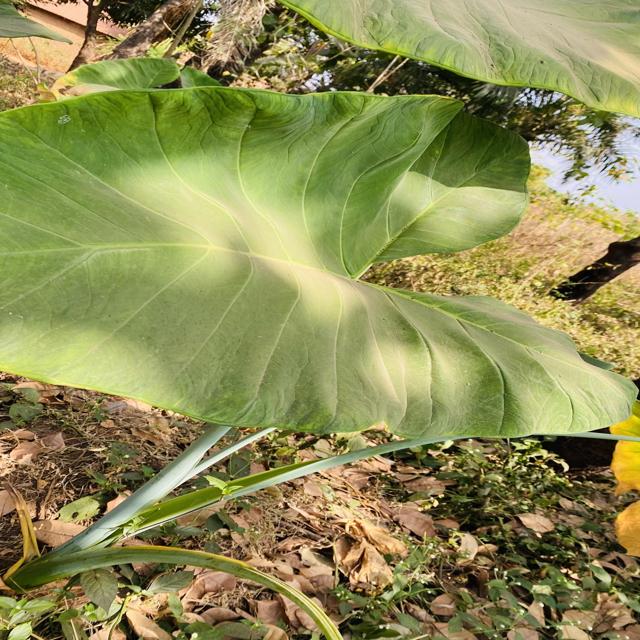
Label: Early_Blight